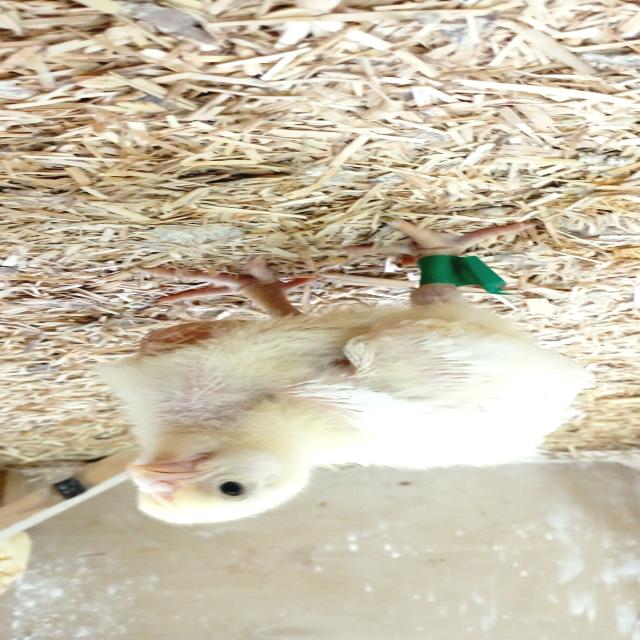
Weight: 390 g